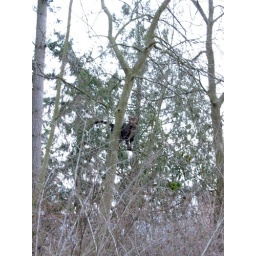
cat in tree